Rodrigo Hilbert

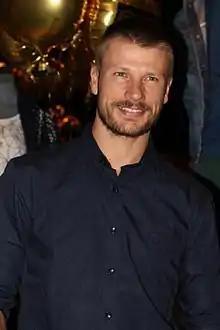
Hilbert in 2015

Rodrigo Hilbert Alberton (born 22 April 1980) is a Brazilian television presenter, actor, and former model.